Ødegården Verk

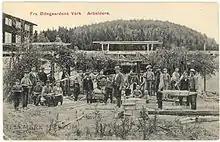
Miners at Ødegården Verk in the 1910s. Supervisor Erland Eide is in the boater hat, front center.

Ødegården Verk ("Ødegården Mines"), alternate names "Ødegården Apatittgruver" and "Bamble Apatittgruver", was a series of primarily apatite shaft mines and quarries located in the Bamble municipality of Norway. At its peak, Ødegården Verk was one of the largest apatite mines in the country, mining up to 10,000 metric tons of the mineral per year, and some sources estimate its peak operating workforce at over 800 men.